Buffalo eXtreme

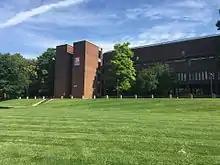
St. Louis Community College–Forest Park, host of the 2025 ABA Final Four

The team finished the 2024–25 ABA season with a 18–1 record, and was rated 4th out of 123 teams in the final ABA Power Rankings. They were awarded the #1 seed in the divisional round of the 2025 ABA playoffs, and defeated the visiting Herkimer Originals (#4) in a division semifinal on March 8, 2025. The team then defeated the Binghamton Bulldogs (#2) at home in the division championship game on March 9, 2025.